International availability of McDonald's products

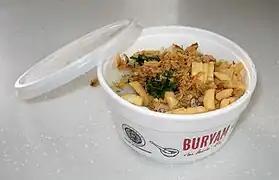
Bubur ayam (chicken congee)

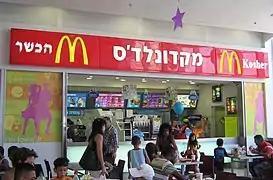
Kosher McDonald's

To accommodate Muslim-majority population, all McDonald's restaurants in Indonesia are certified halal, which means they do not serve bacon or pork patties, while serving only beef, chicken, and fish. Local items include crispy and spicy fried chicken; the McRice, a small mound of steamed rice wrapped in paper and available to supersize; McSoup, a chicken flavored soup with bits of croutons and vegetables; and "Buryam" (short for "bubur ayam" or chicken congee), later renamed as "Bubur Ayam Spesial" with the addition of fried egg topping. "Sambal" chili sauce, an essential component of Indonesian cuisine, and tomato ketchup are available as condiments.